Battle of Nebi Samwil

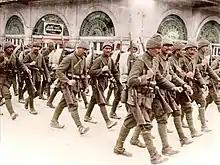
Ottoman infantry

In preparation for the attack, against Jerusalem, the ANZAC Mounted Division and the 54th (East Anglian) Division, would form a defensive line on the coastal plain, while the XXI Corps moved into the Judaean Mountains. Instead of a direct assault on Jerusalem, Allenby planned to first cut off the city from their supply routes in the north. The plan was for two infantry division, the 75th Division on the left, the 52nd (Lowland) Division in the centre, with the horsemen from the Yeomanry Mounted Division on the right, to move on Jerusalem with the 75th using the main Jaffa–Jerusalem road. The two outer division's would circle around Jerusalem meeting at Bireh to the north of the city.